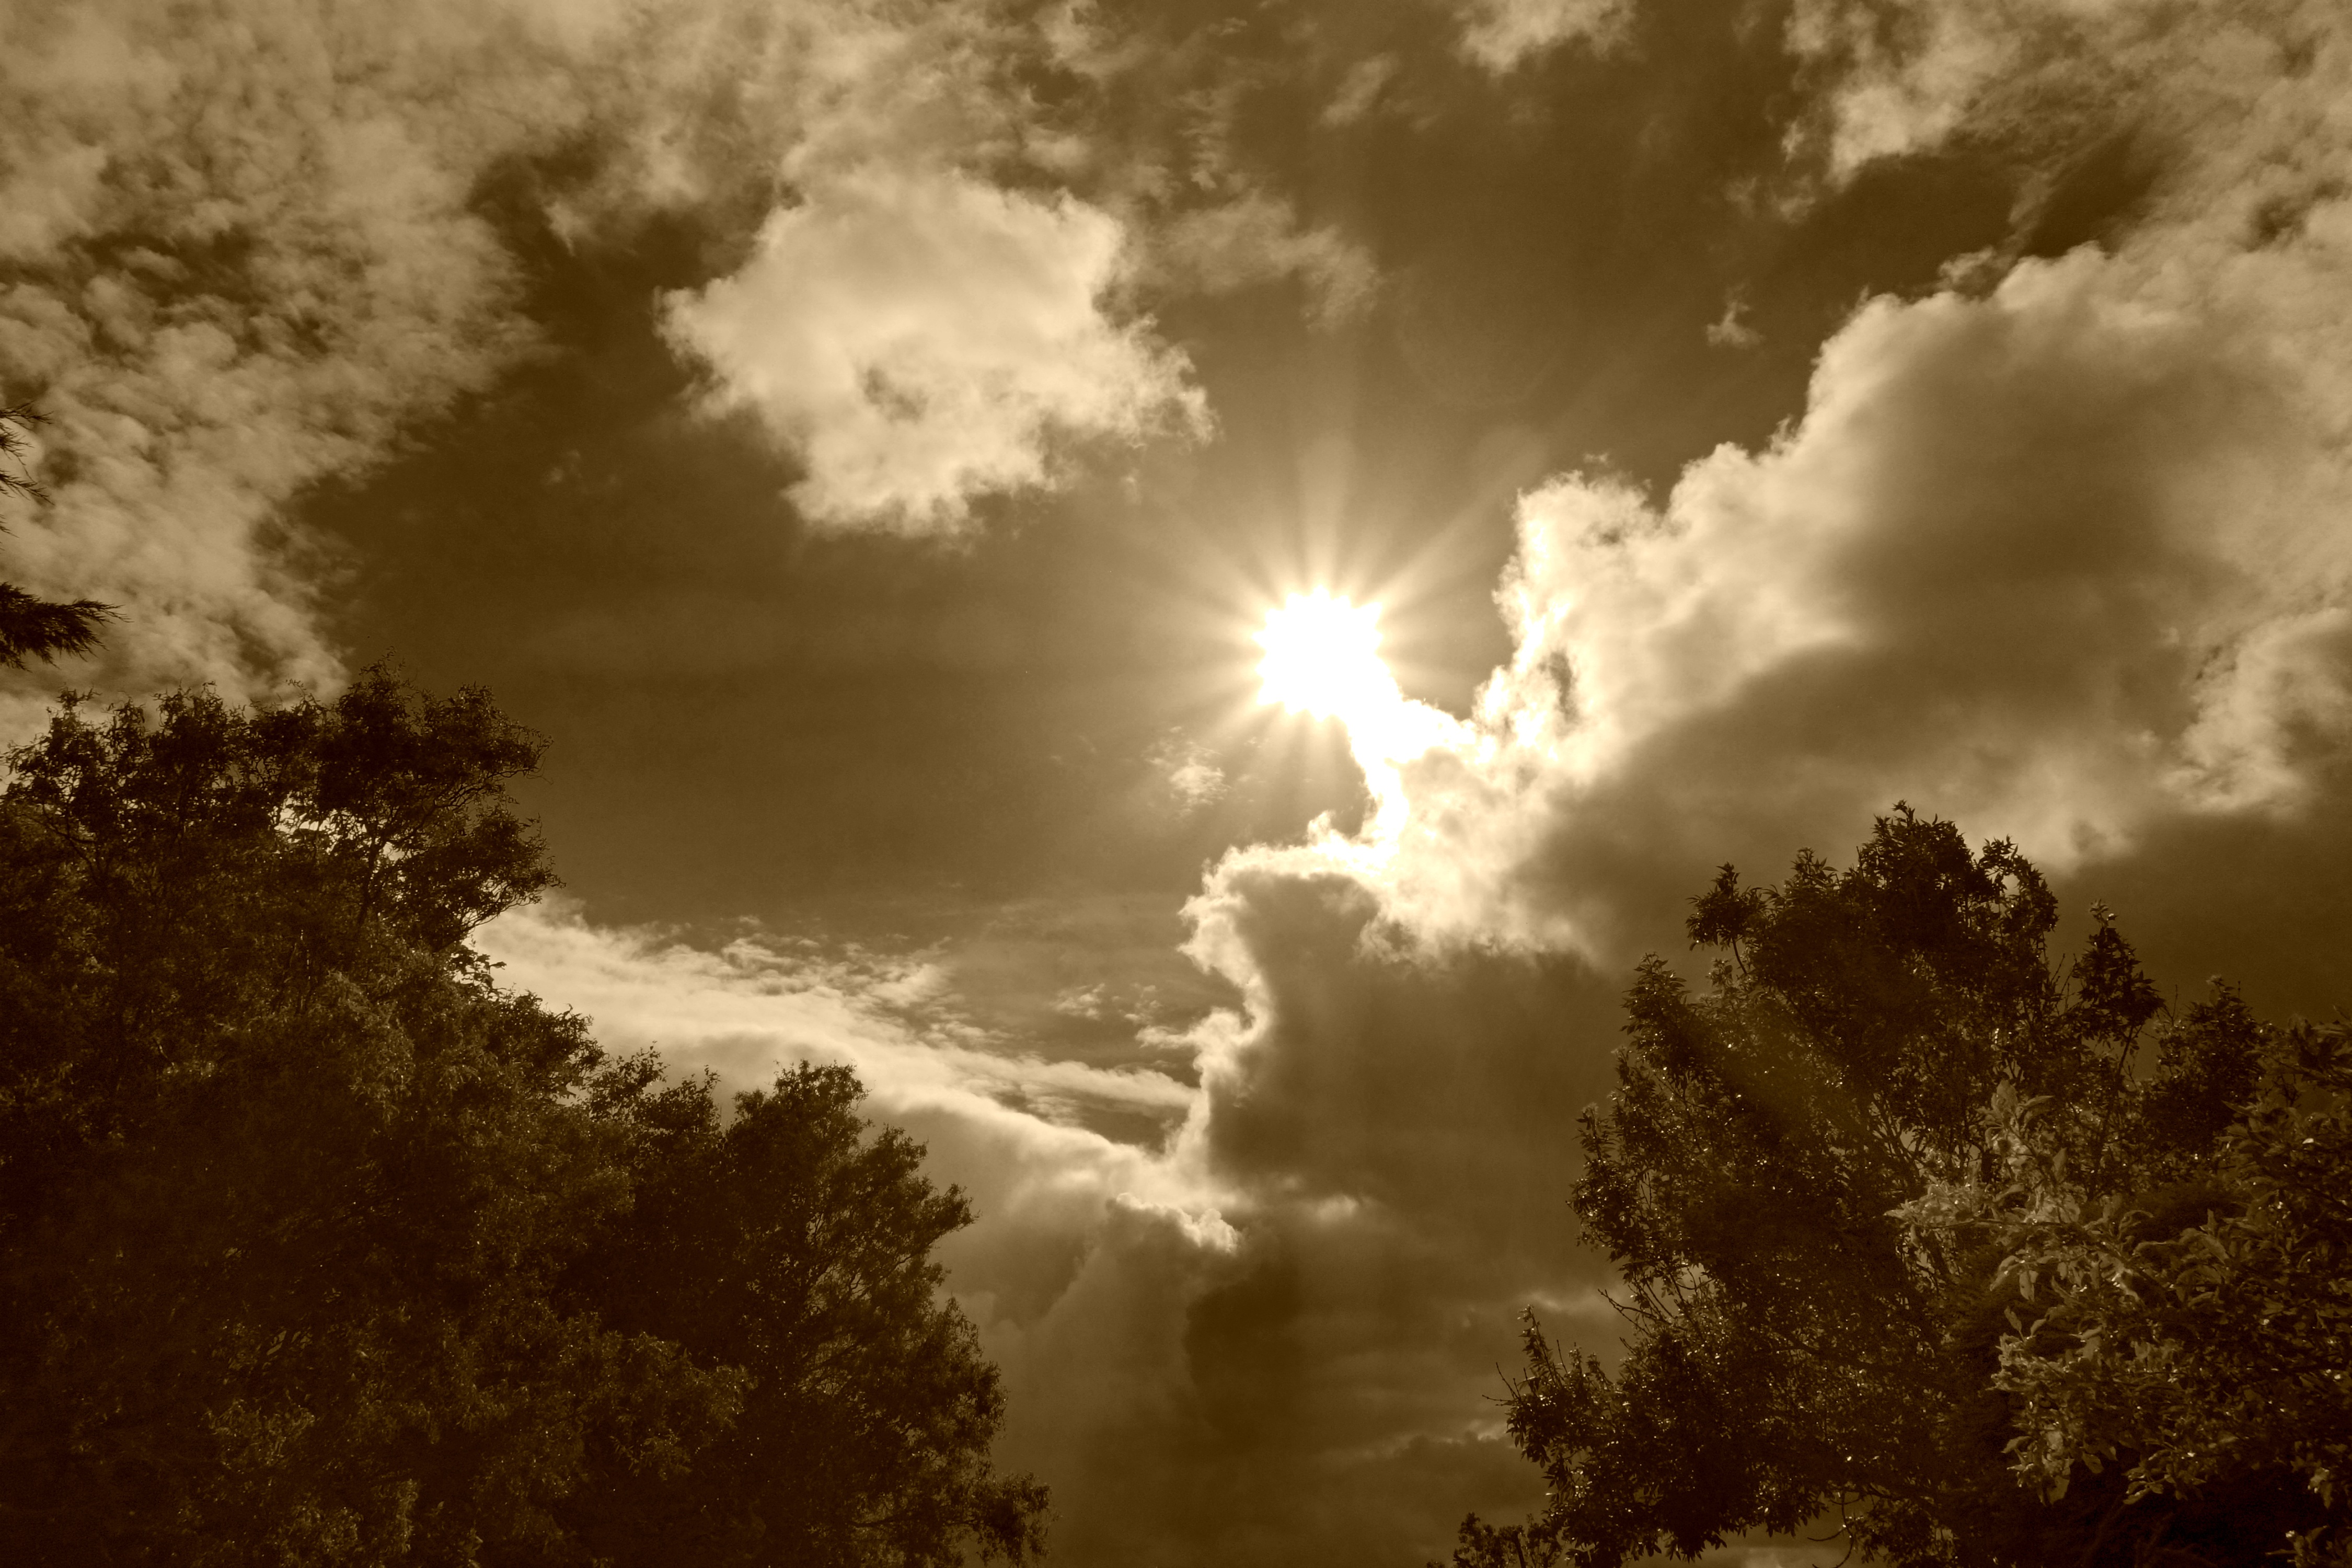
nature, light, cloud, black and white, sky, sun, sunlight, air, morning, atmosphere, heaven, cumulus, darkness, monochrome, cloudscape, sepia, clouds, sunrays, treetops, biblical, clouds sky, sky clouds, meteorological phenomenon, monochrome photography, atmospheric phenomenon